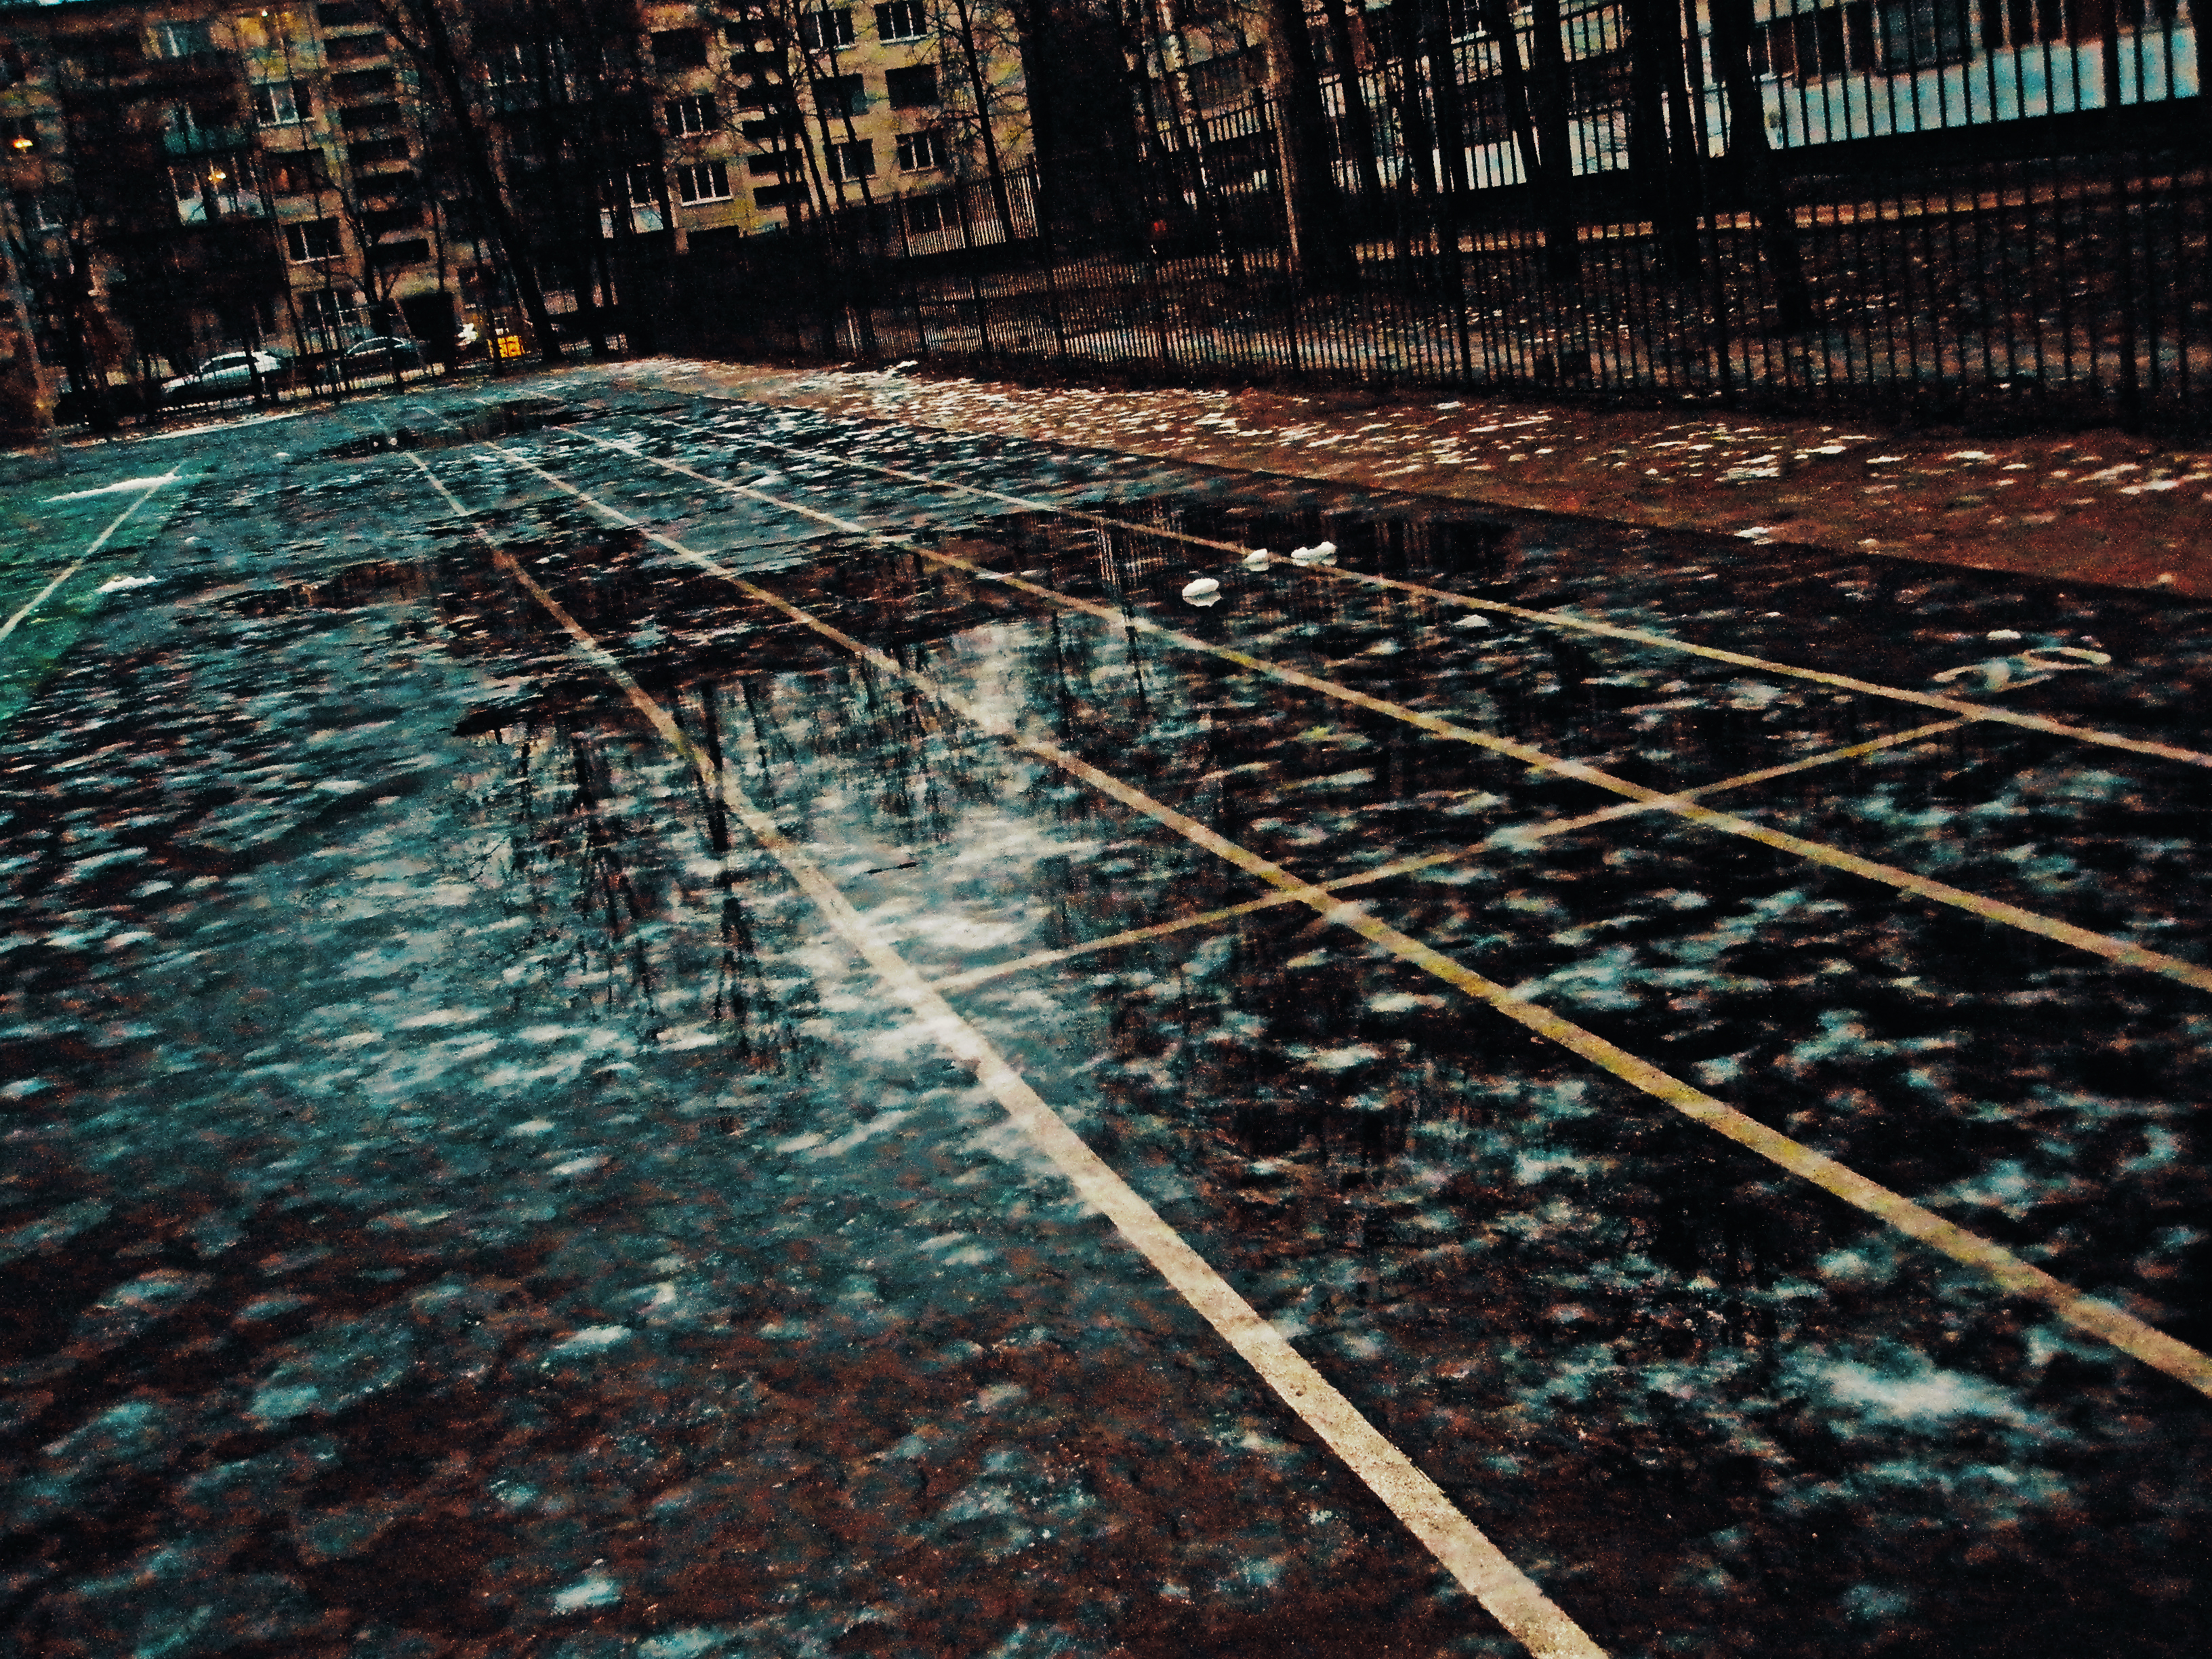
image, Colorfulness, condominium